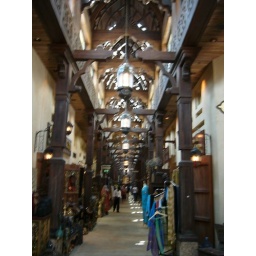
An indoor/outdoor mall in the Morrocan market style. This mall houses some of the best resturants in Dubai.